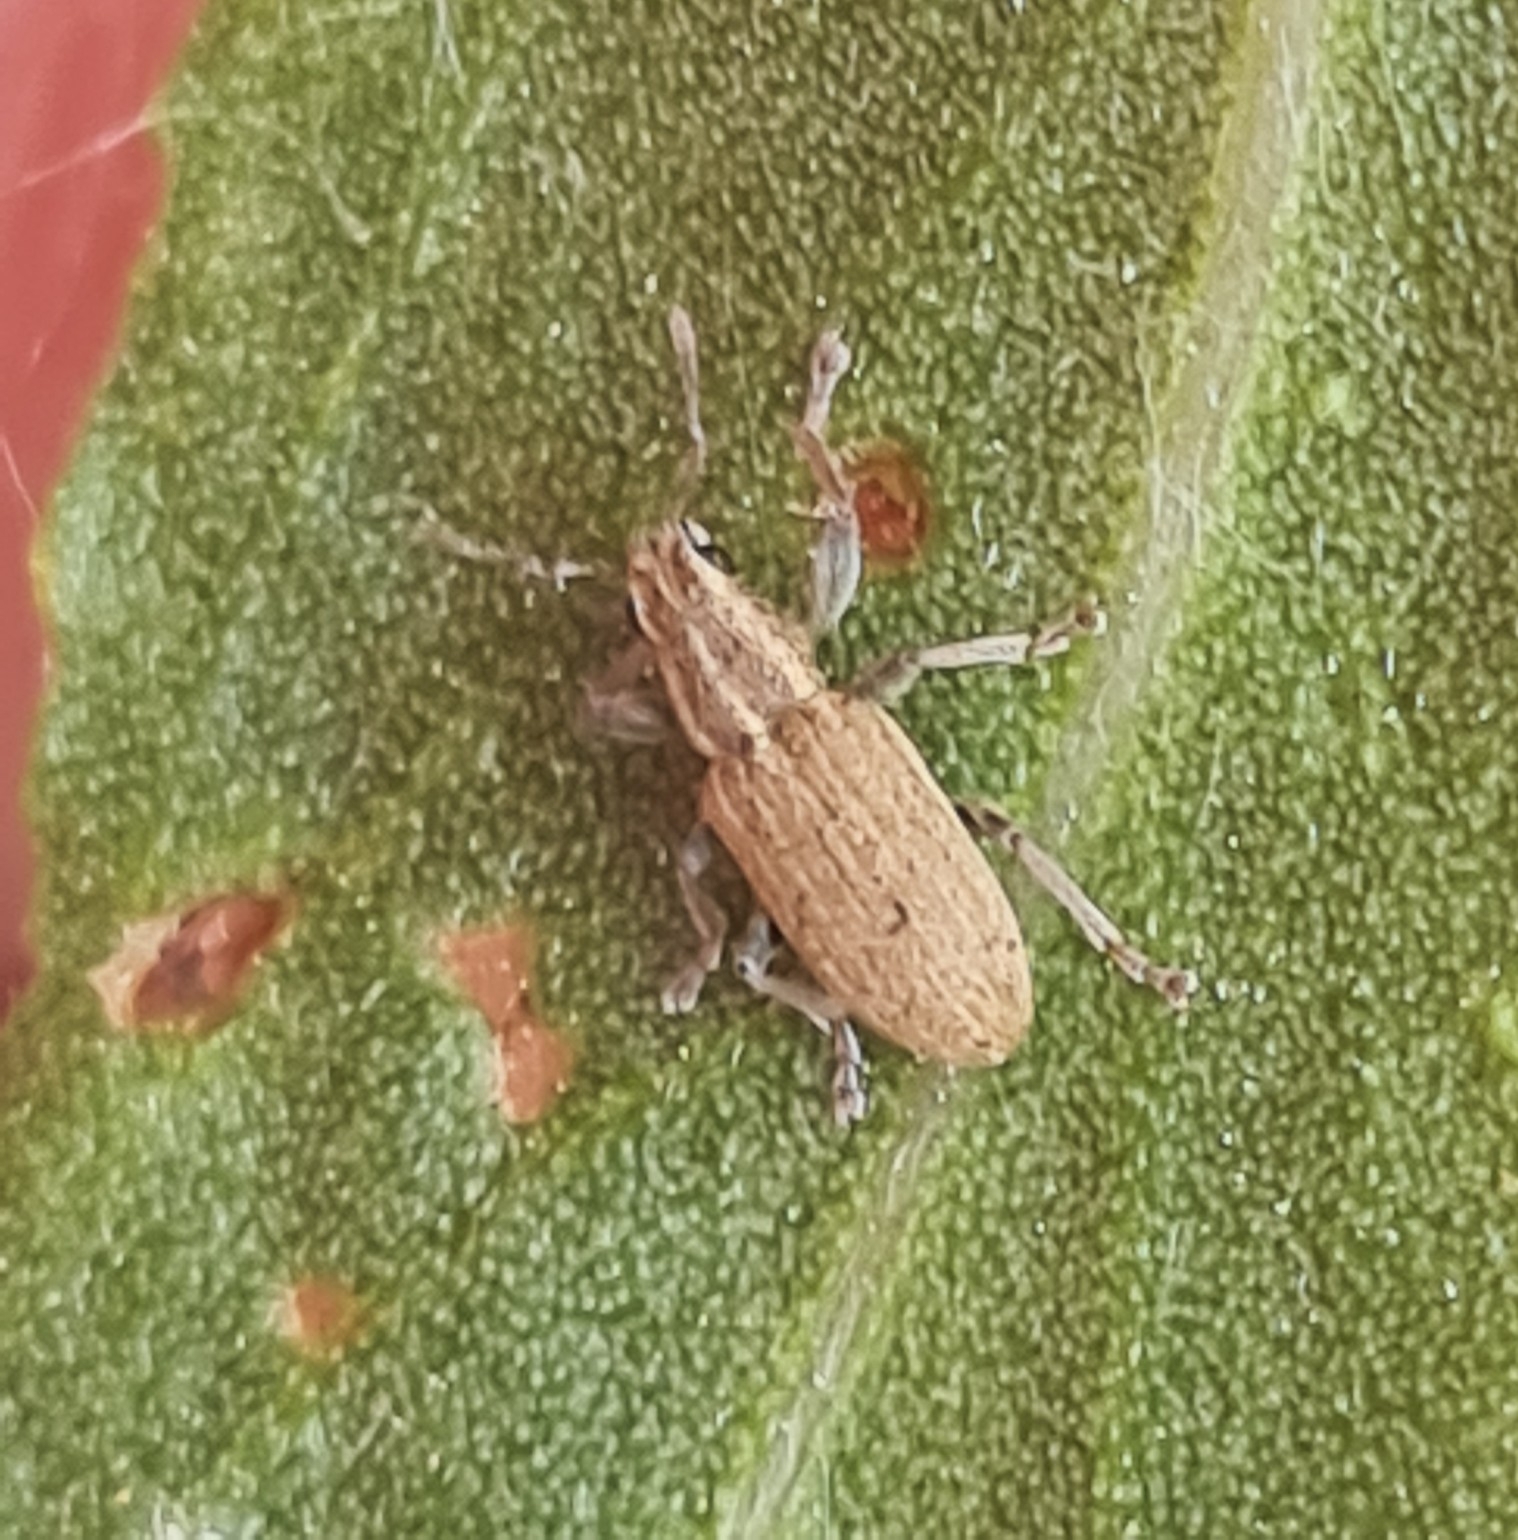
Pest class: pea_leaf_weevil